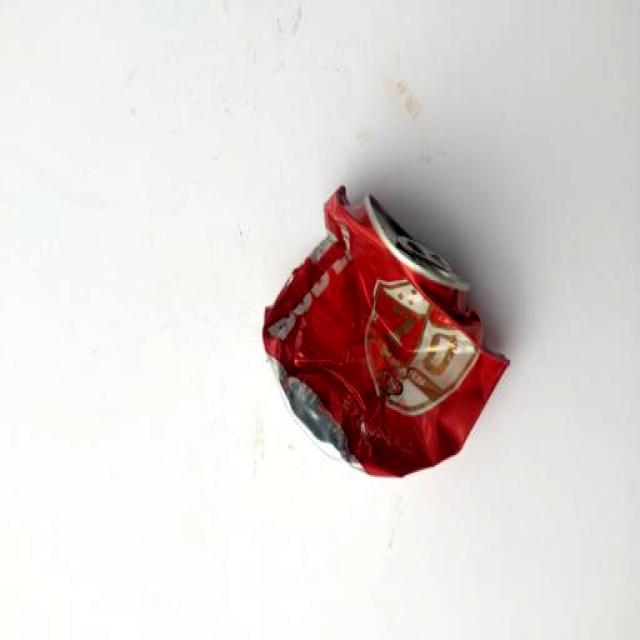
Label: Metal